Jean-Marc Desgent

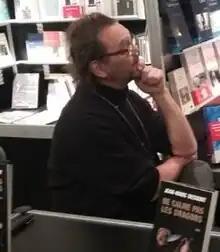
Desgent in 2015

Jean-Marc Desgent is a poet, novelist and literary critic. He was a professor at Collège Édouard-Montpetit from 1978 to 2011. He lives in Montreal, Quebec.